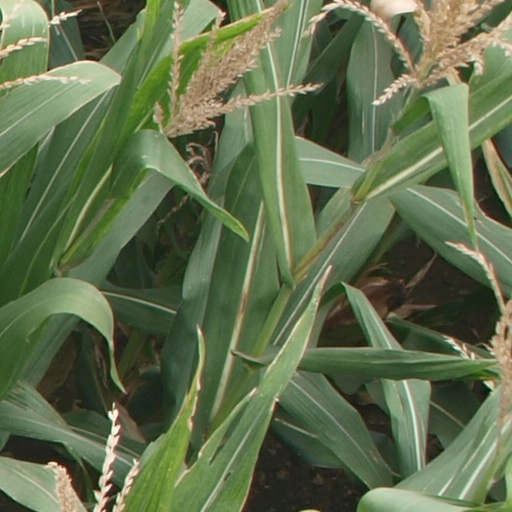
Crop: maize; corn